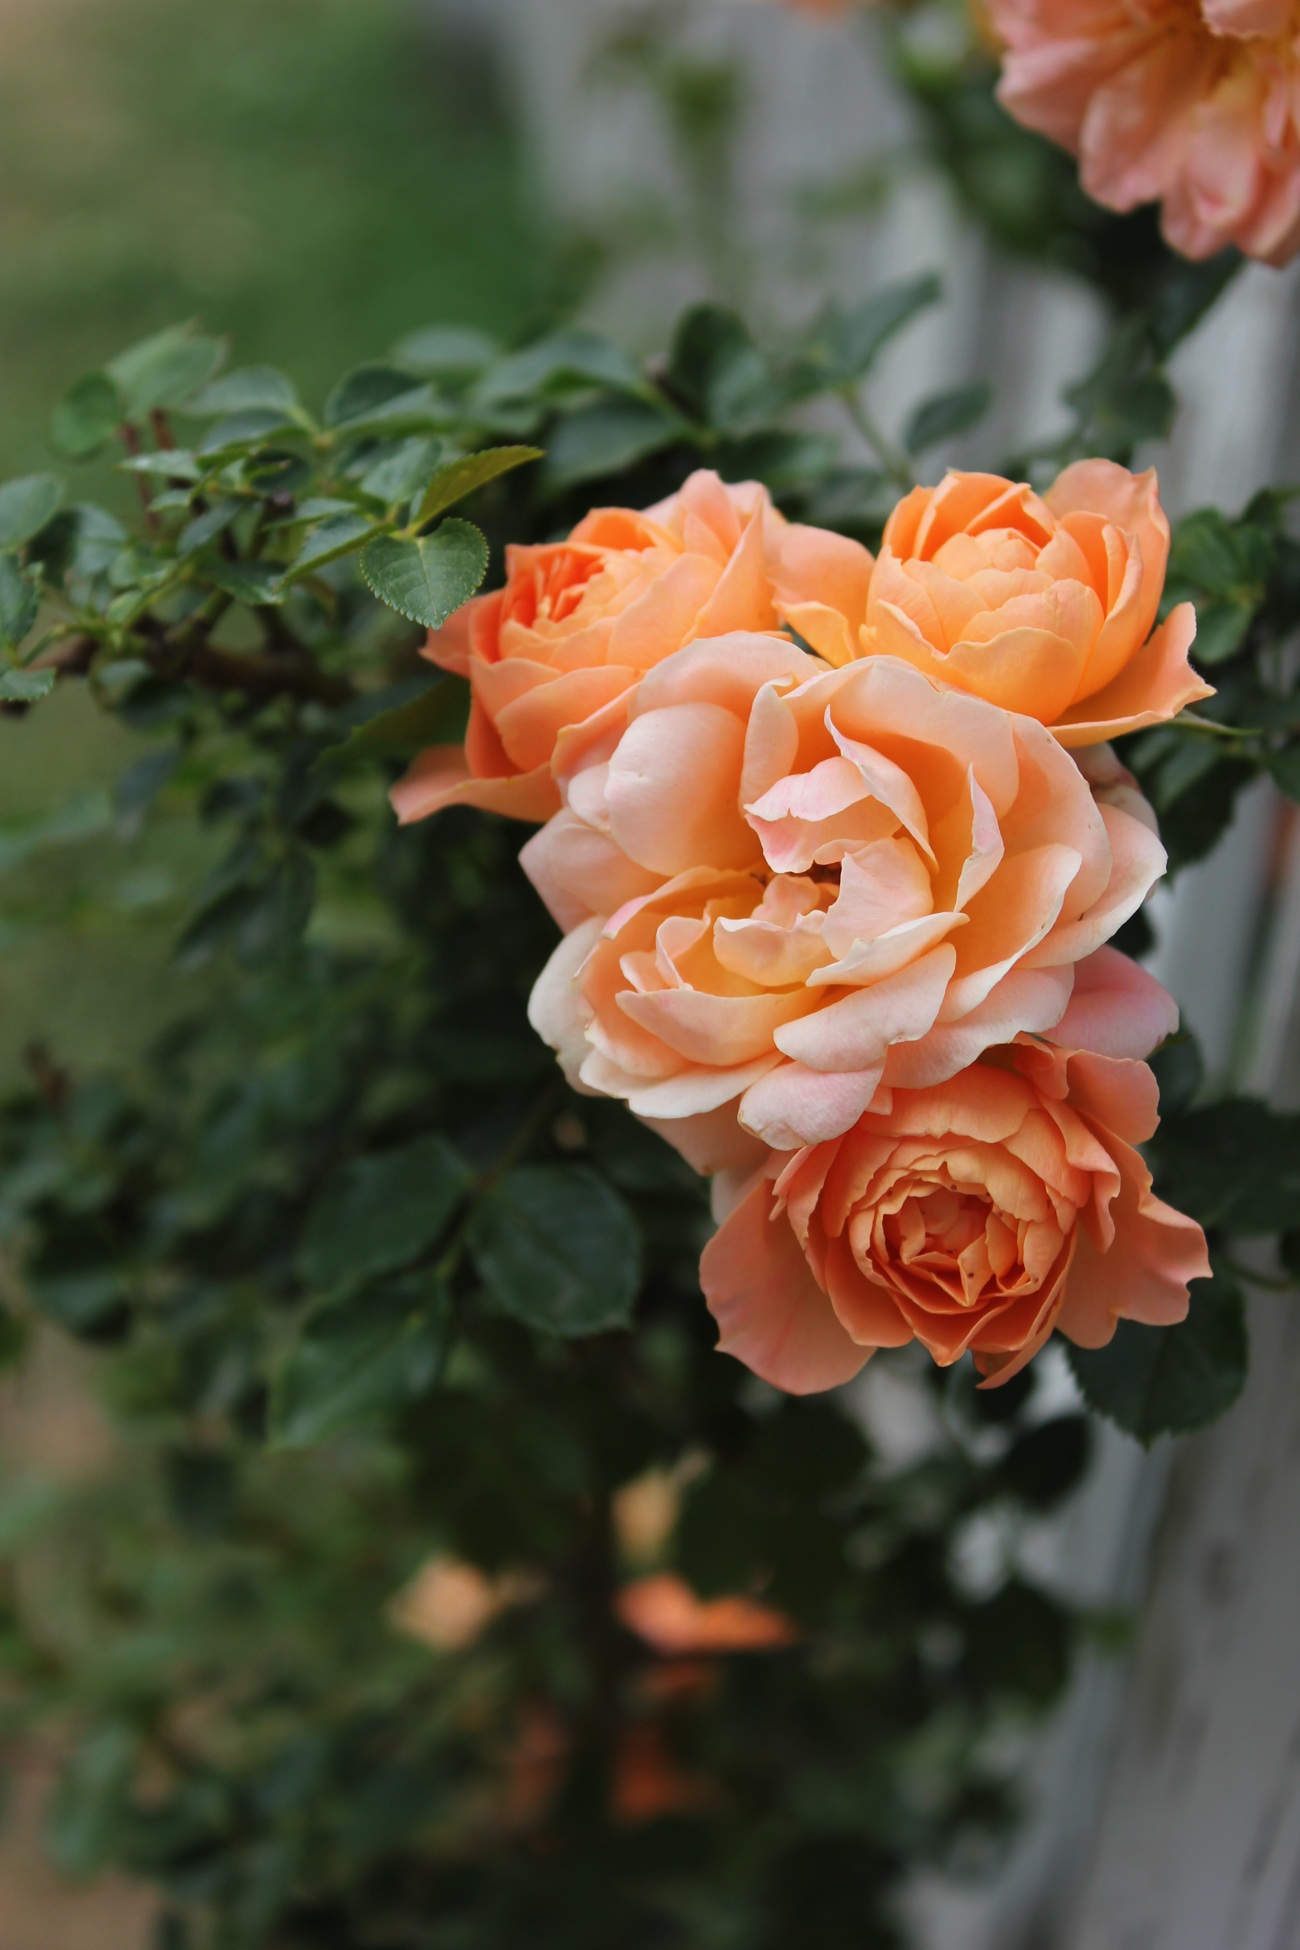
nature, plant, flower, petal, rose, orange, garden, flora, shrub, floristry, floribunda, flowering plant, garden roses, rose family, tea rose, land plant, rose order